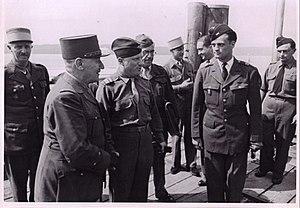
Le colonel Jacquot au Lac de Constance - 1945
Pierre-Elie Jacquot, né le 16 juin 1902 et mort le 29 juin 1984 à Vrécourt, est un résistant et un général d'armée français.